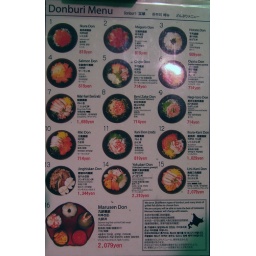
Menu in fish market restaurant